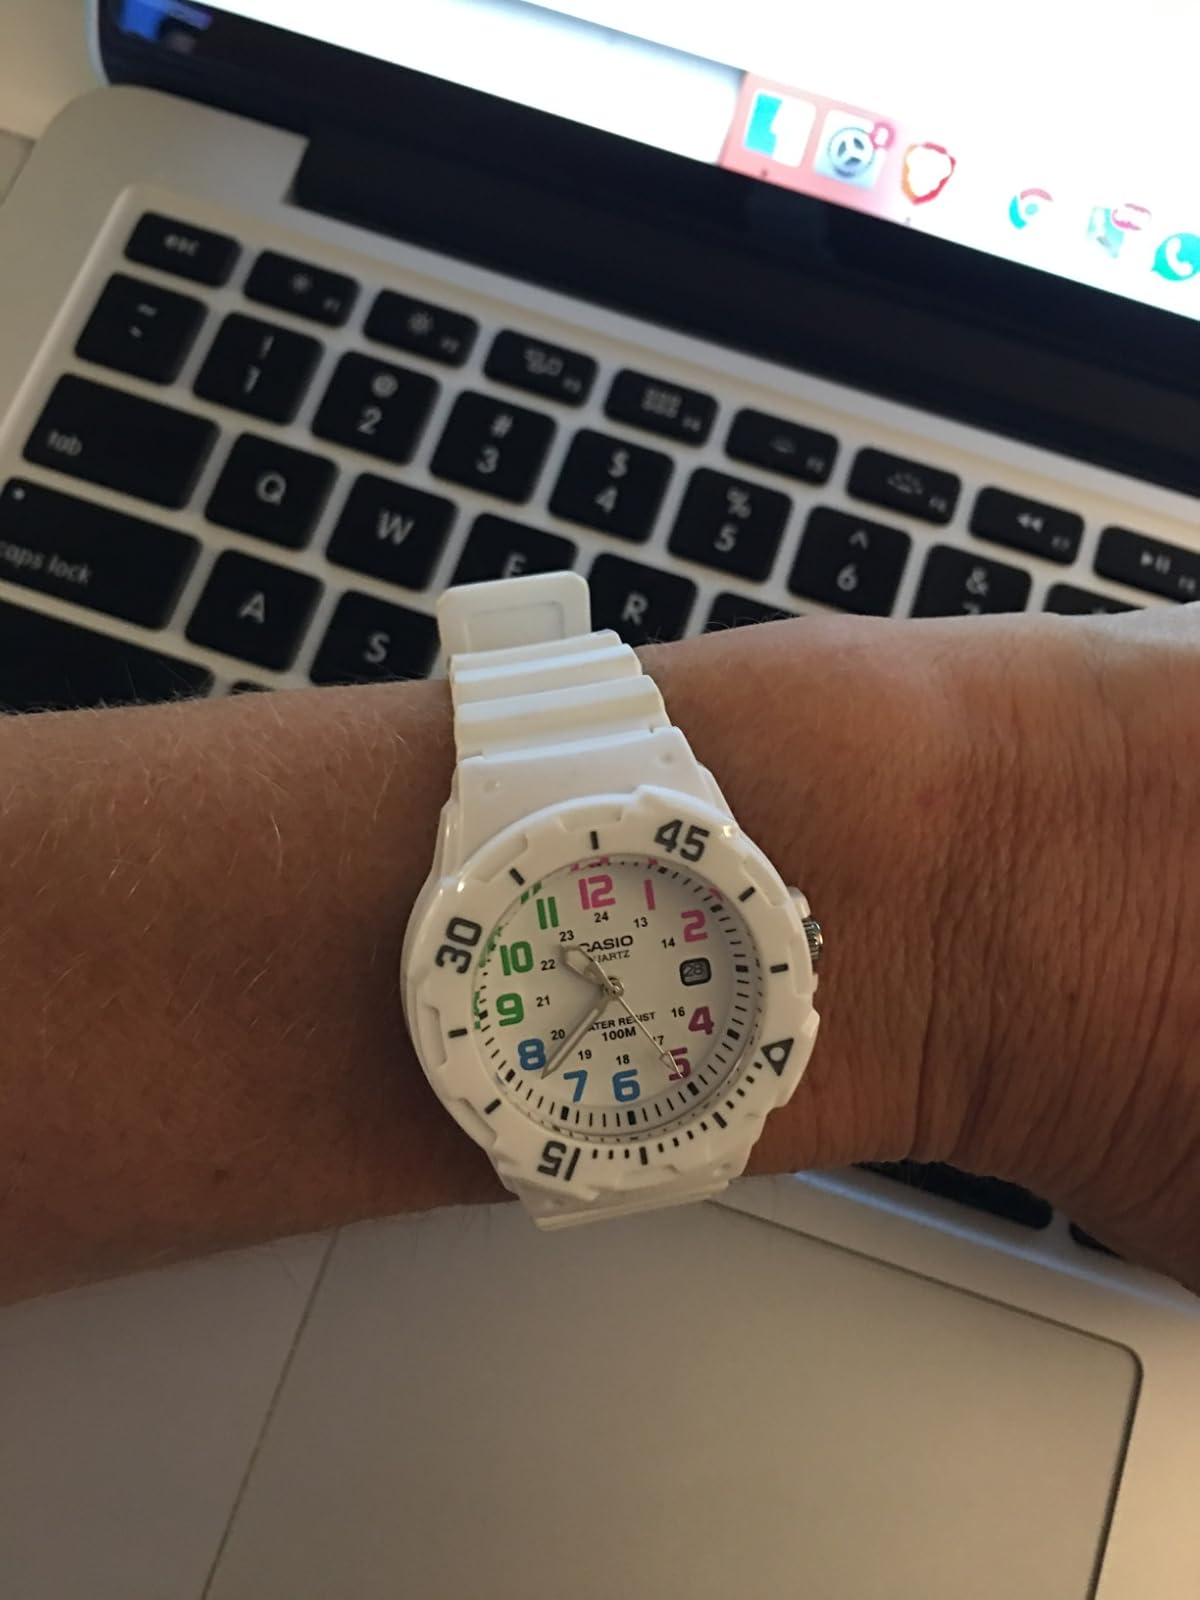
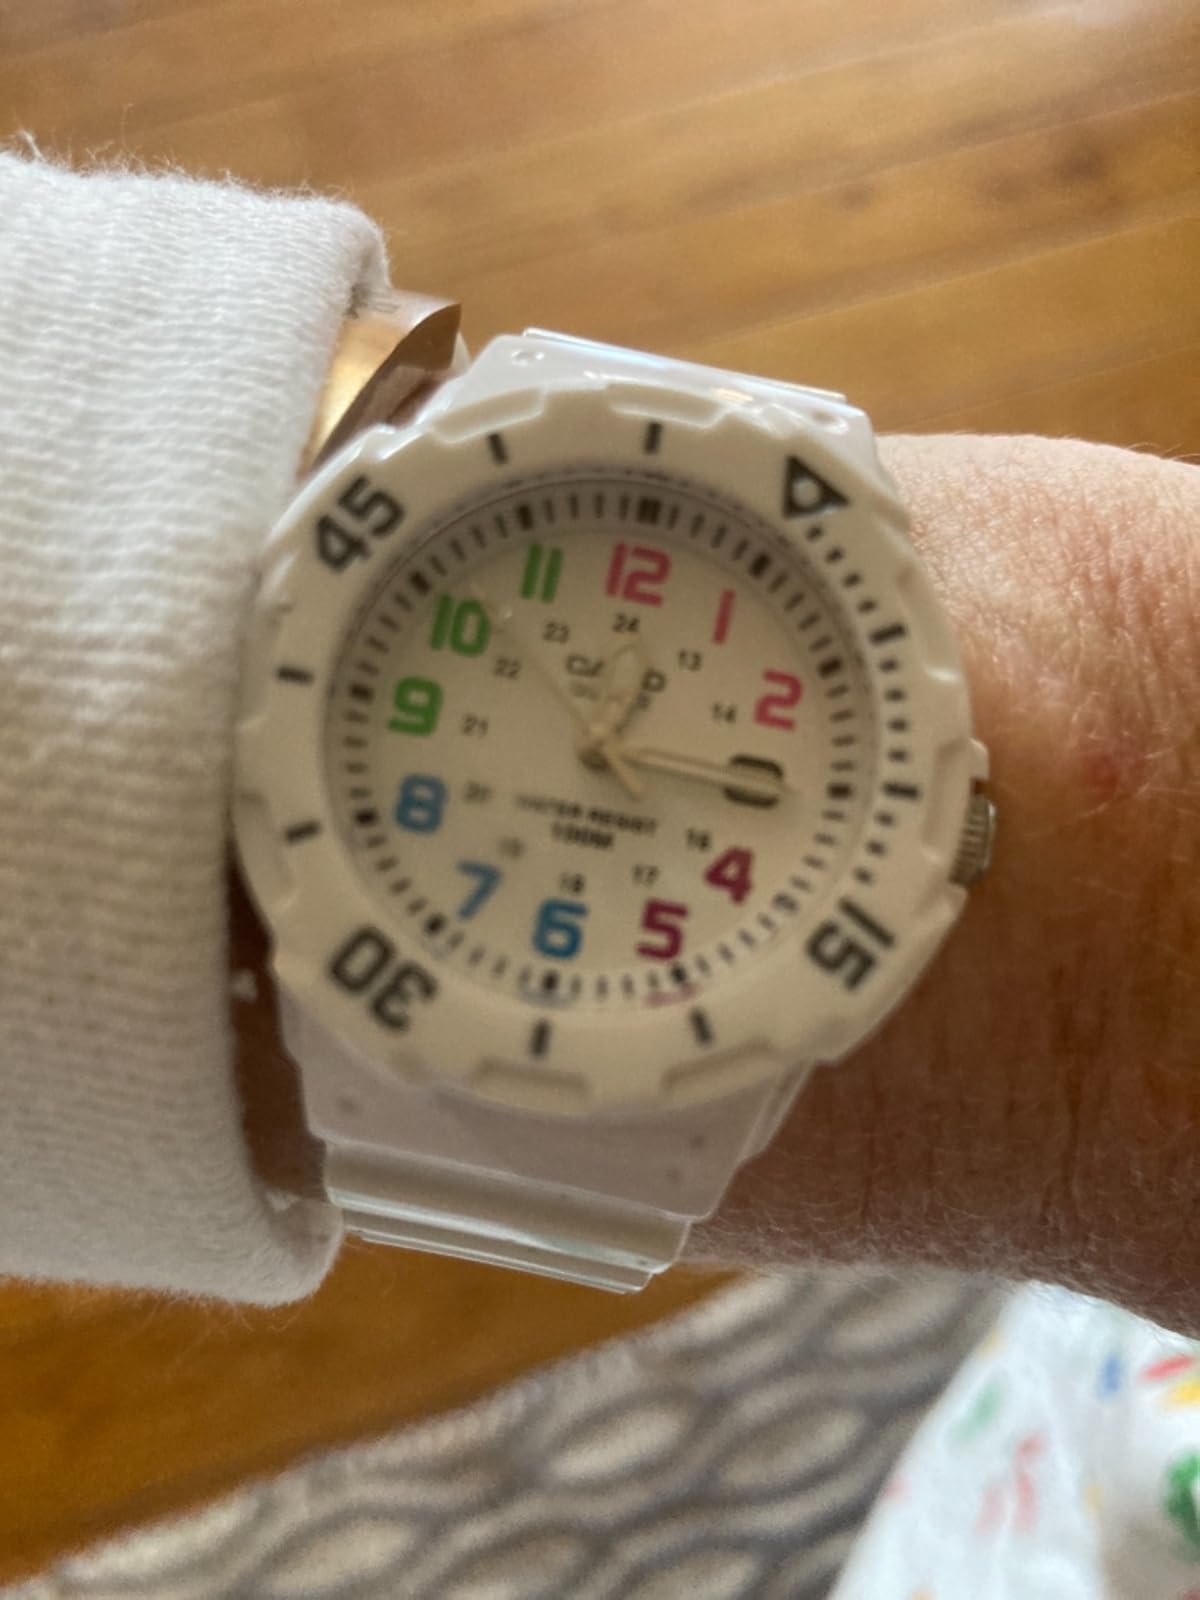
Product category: accessories_watch
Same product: yes